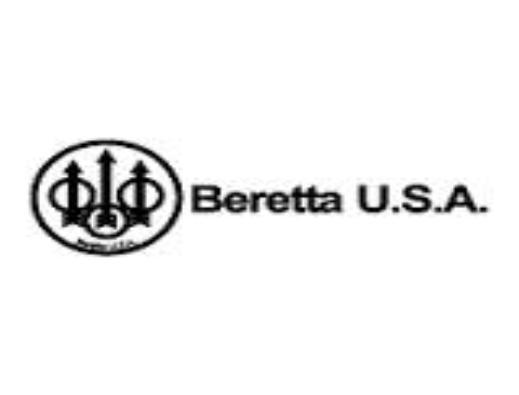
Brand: Beretta
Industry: Others